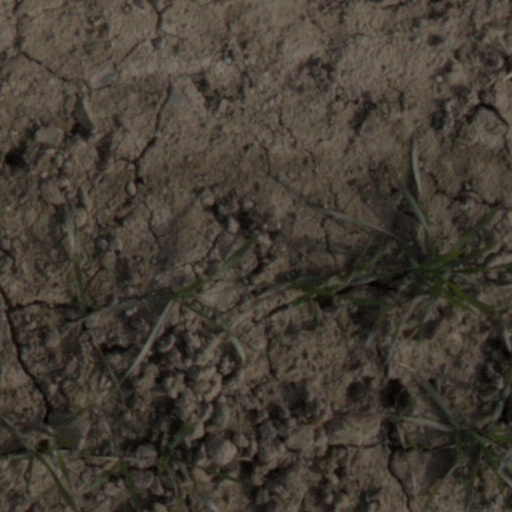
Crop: wheat